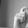
ASL letter: X